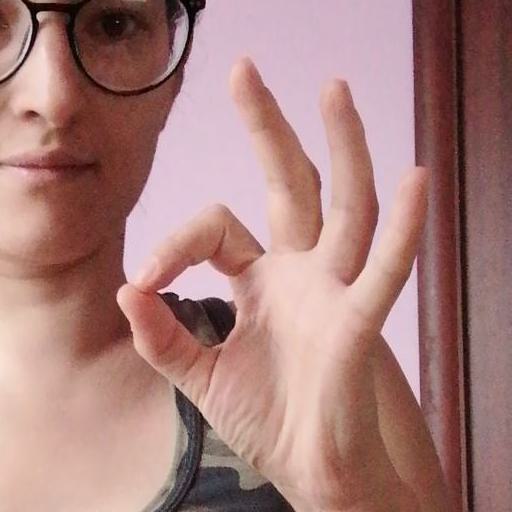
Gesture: ok